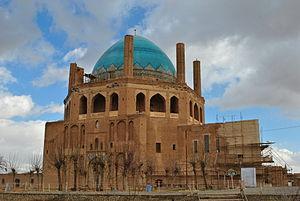
La province de Zandjan est une province d'Iran. Elle est située dans le nord-ouest du pays et sa capitale est Zandjan. La province couvre une superficie de 21 773 km² et sa population, majoritairement rurale et Azérie, est d'environ un million d'habitants. Elle est généralement considérée comme faisant partie de l'Azerbaïdjan iranien.